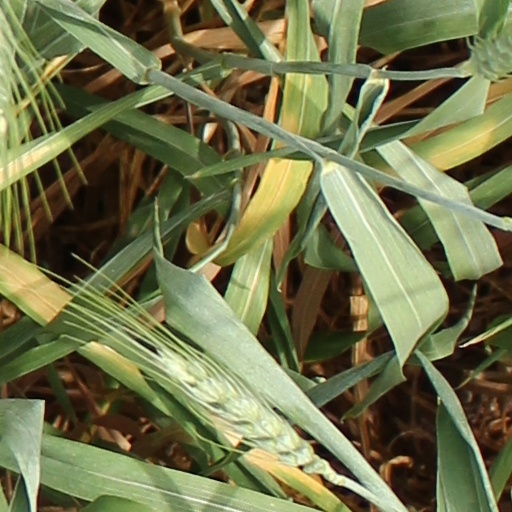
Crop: wheat